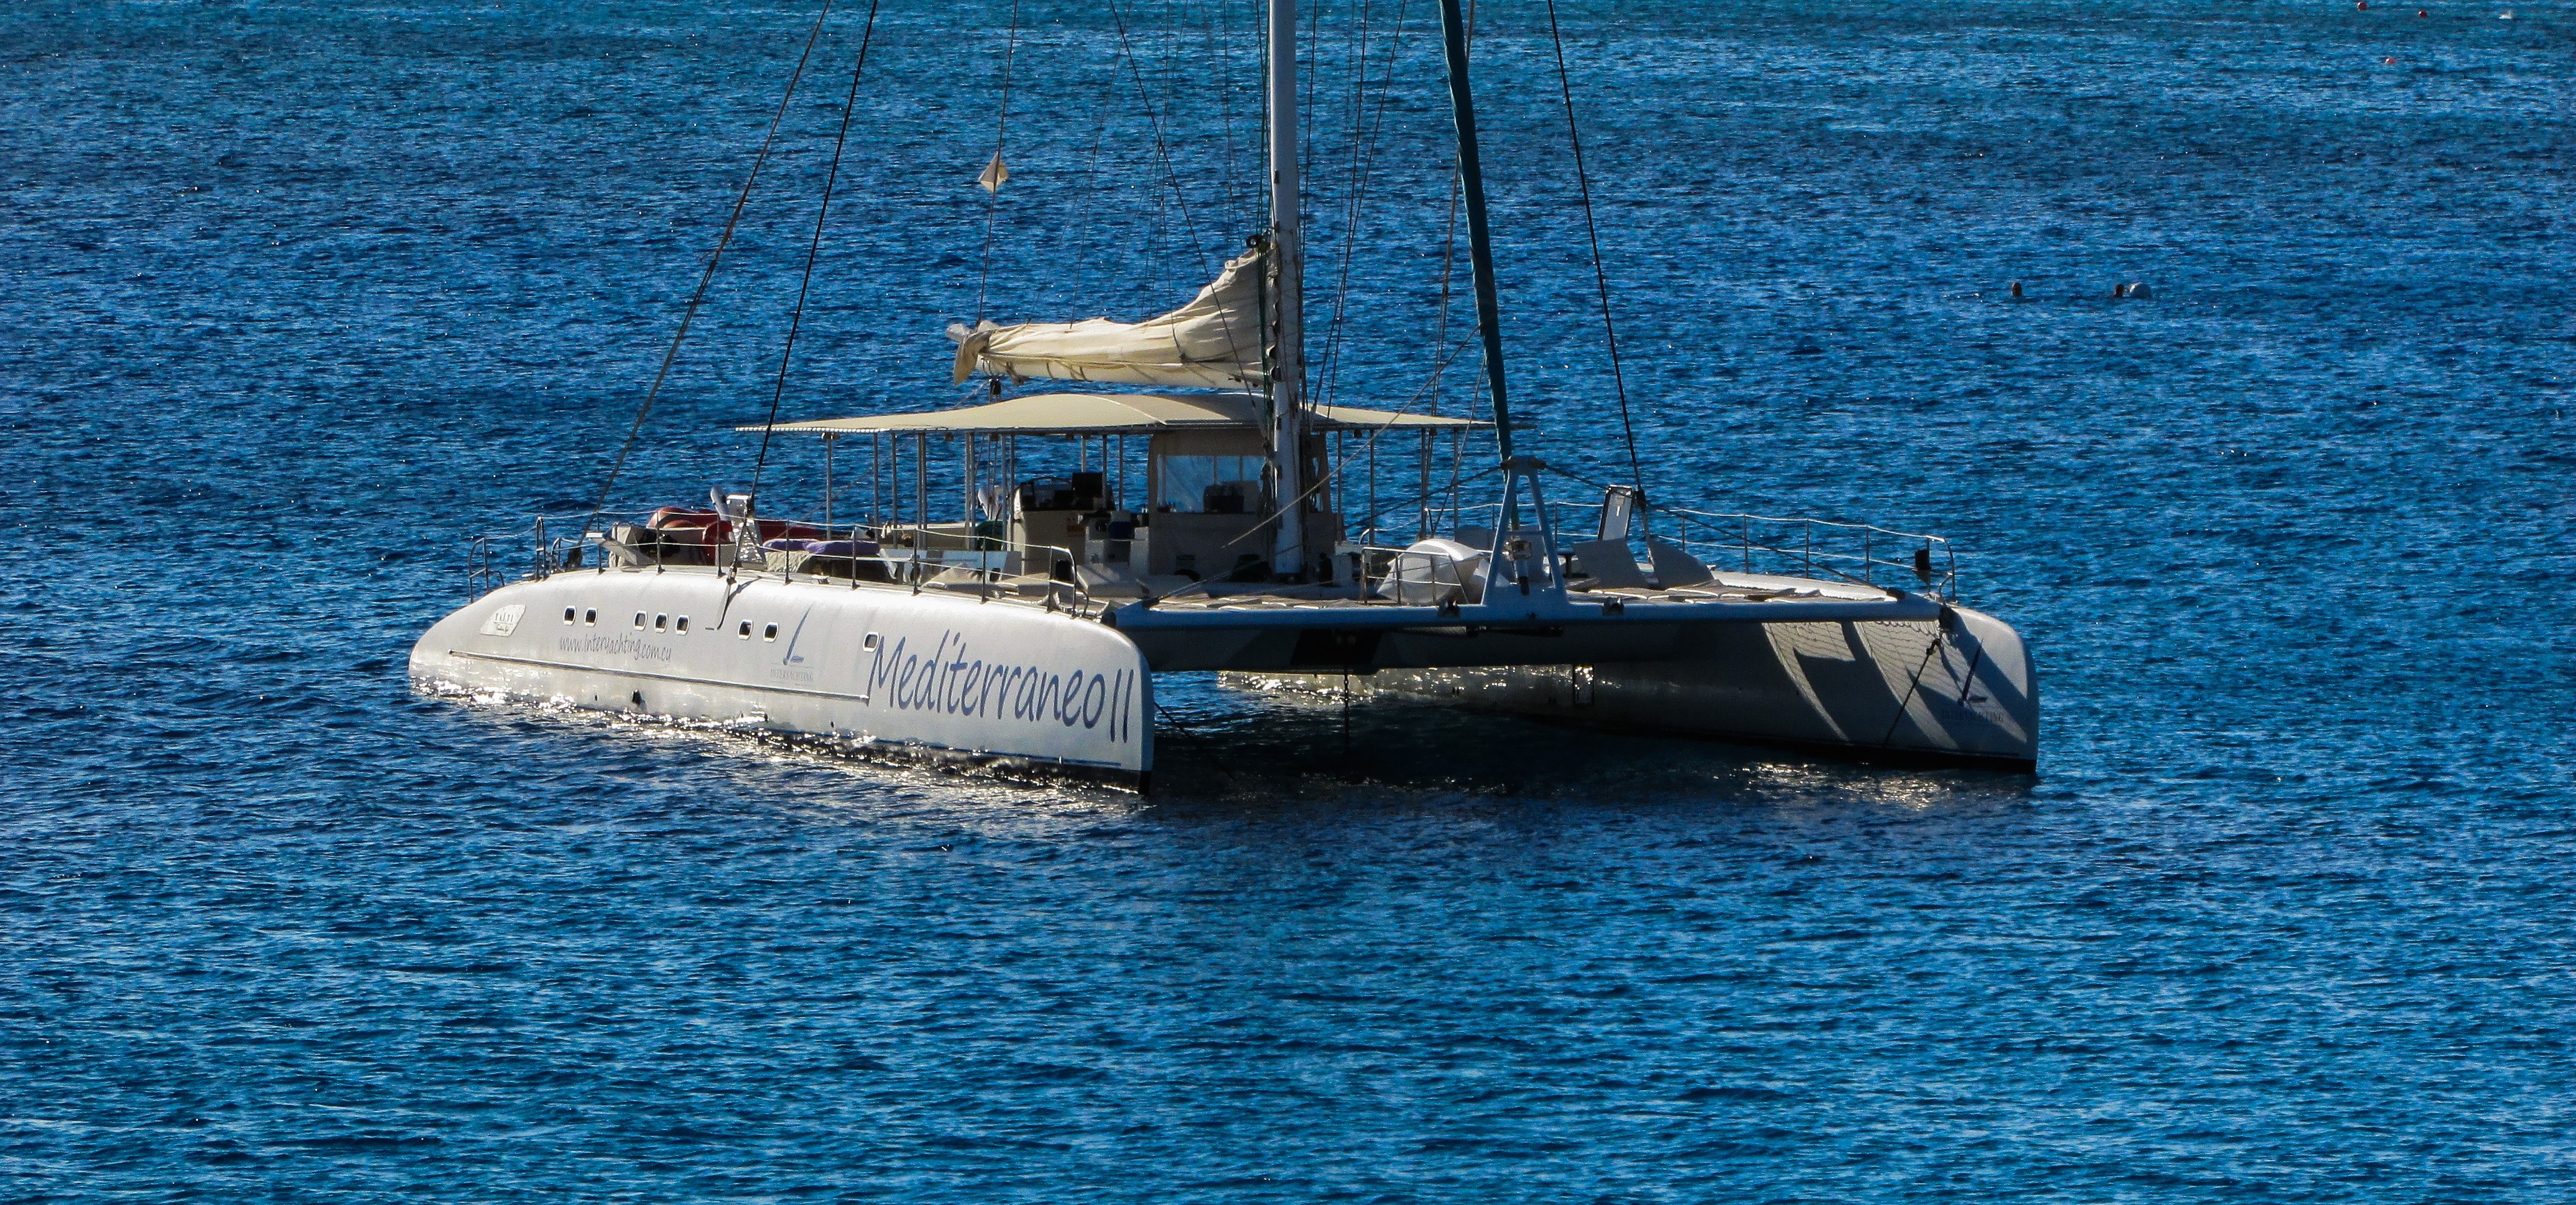
sea, boat, adventure, ship, vacation, recreation, vessel, vehicle, sailing, blue, tourism, sailboat, watercraft, yachting, catamaran